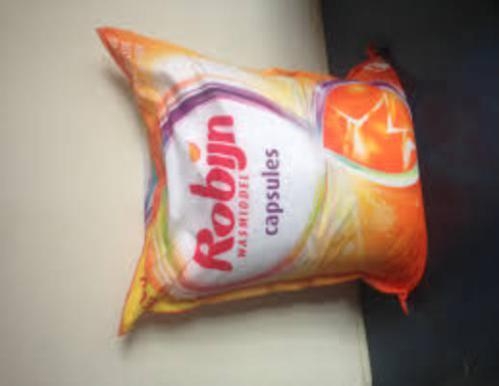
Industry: Necessities